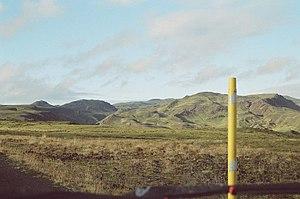
Le Hengill est un volcan situé au sud-ouest de l'Islande, au sud de Þingvellir. Le volcan couvre une superficie de 100 km².